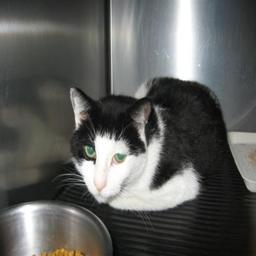
Animal: cats